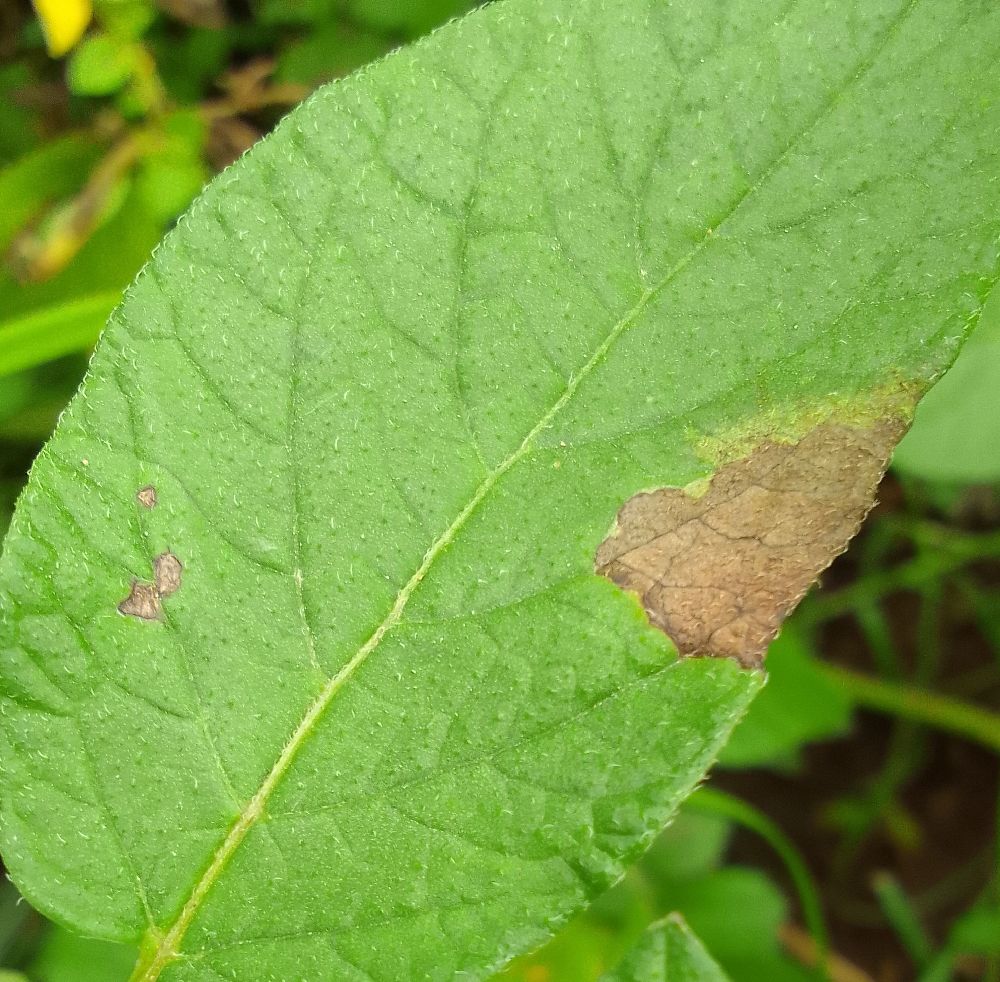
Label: Late blight